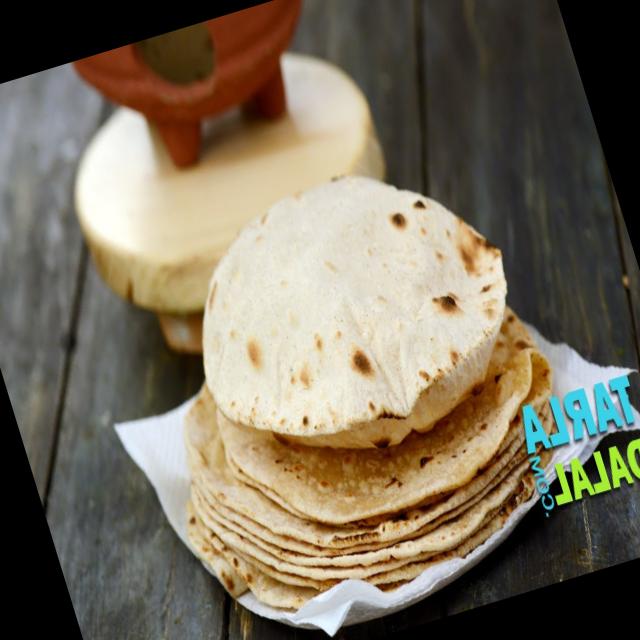
Dish: chapati